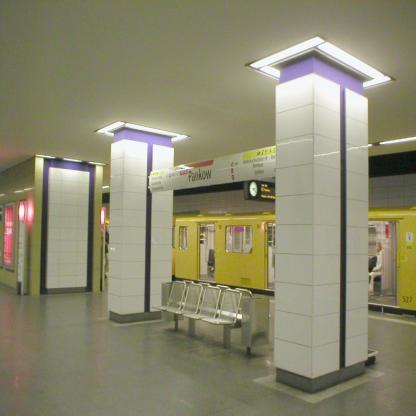
Scene: Indoor